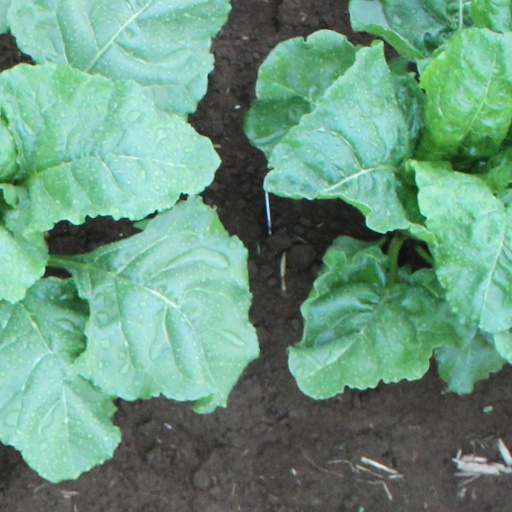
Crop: sugar beet